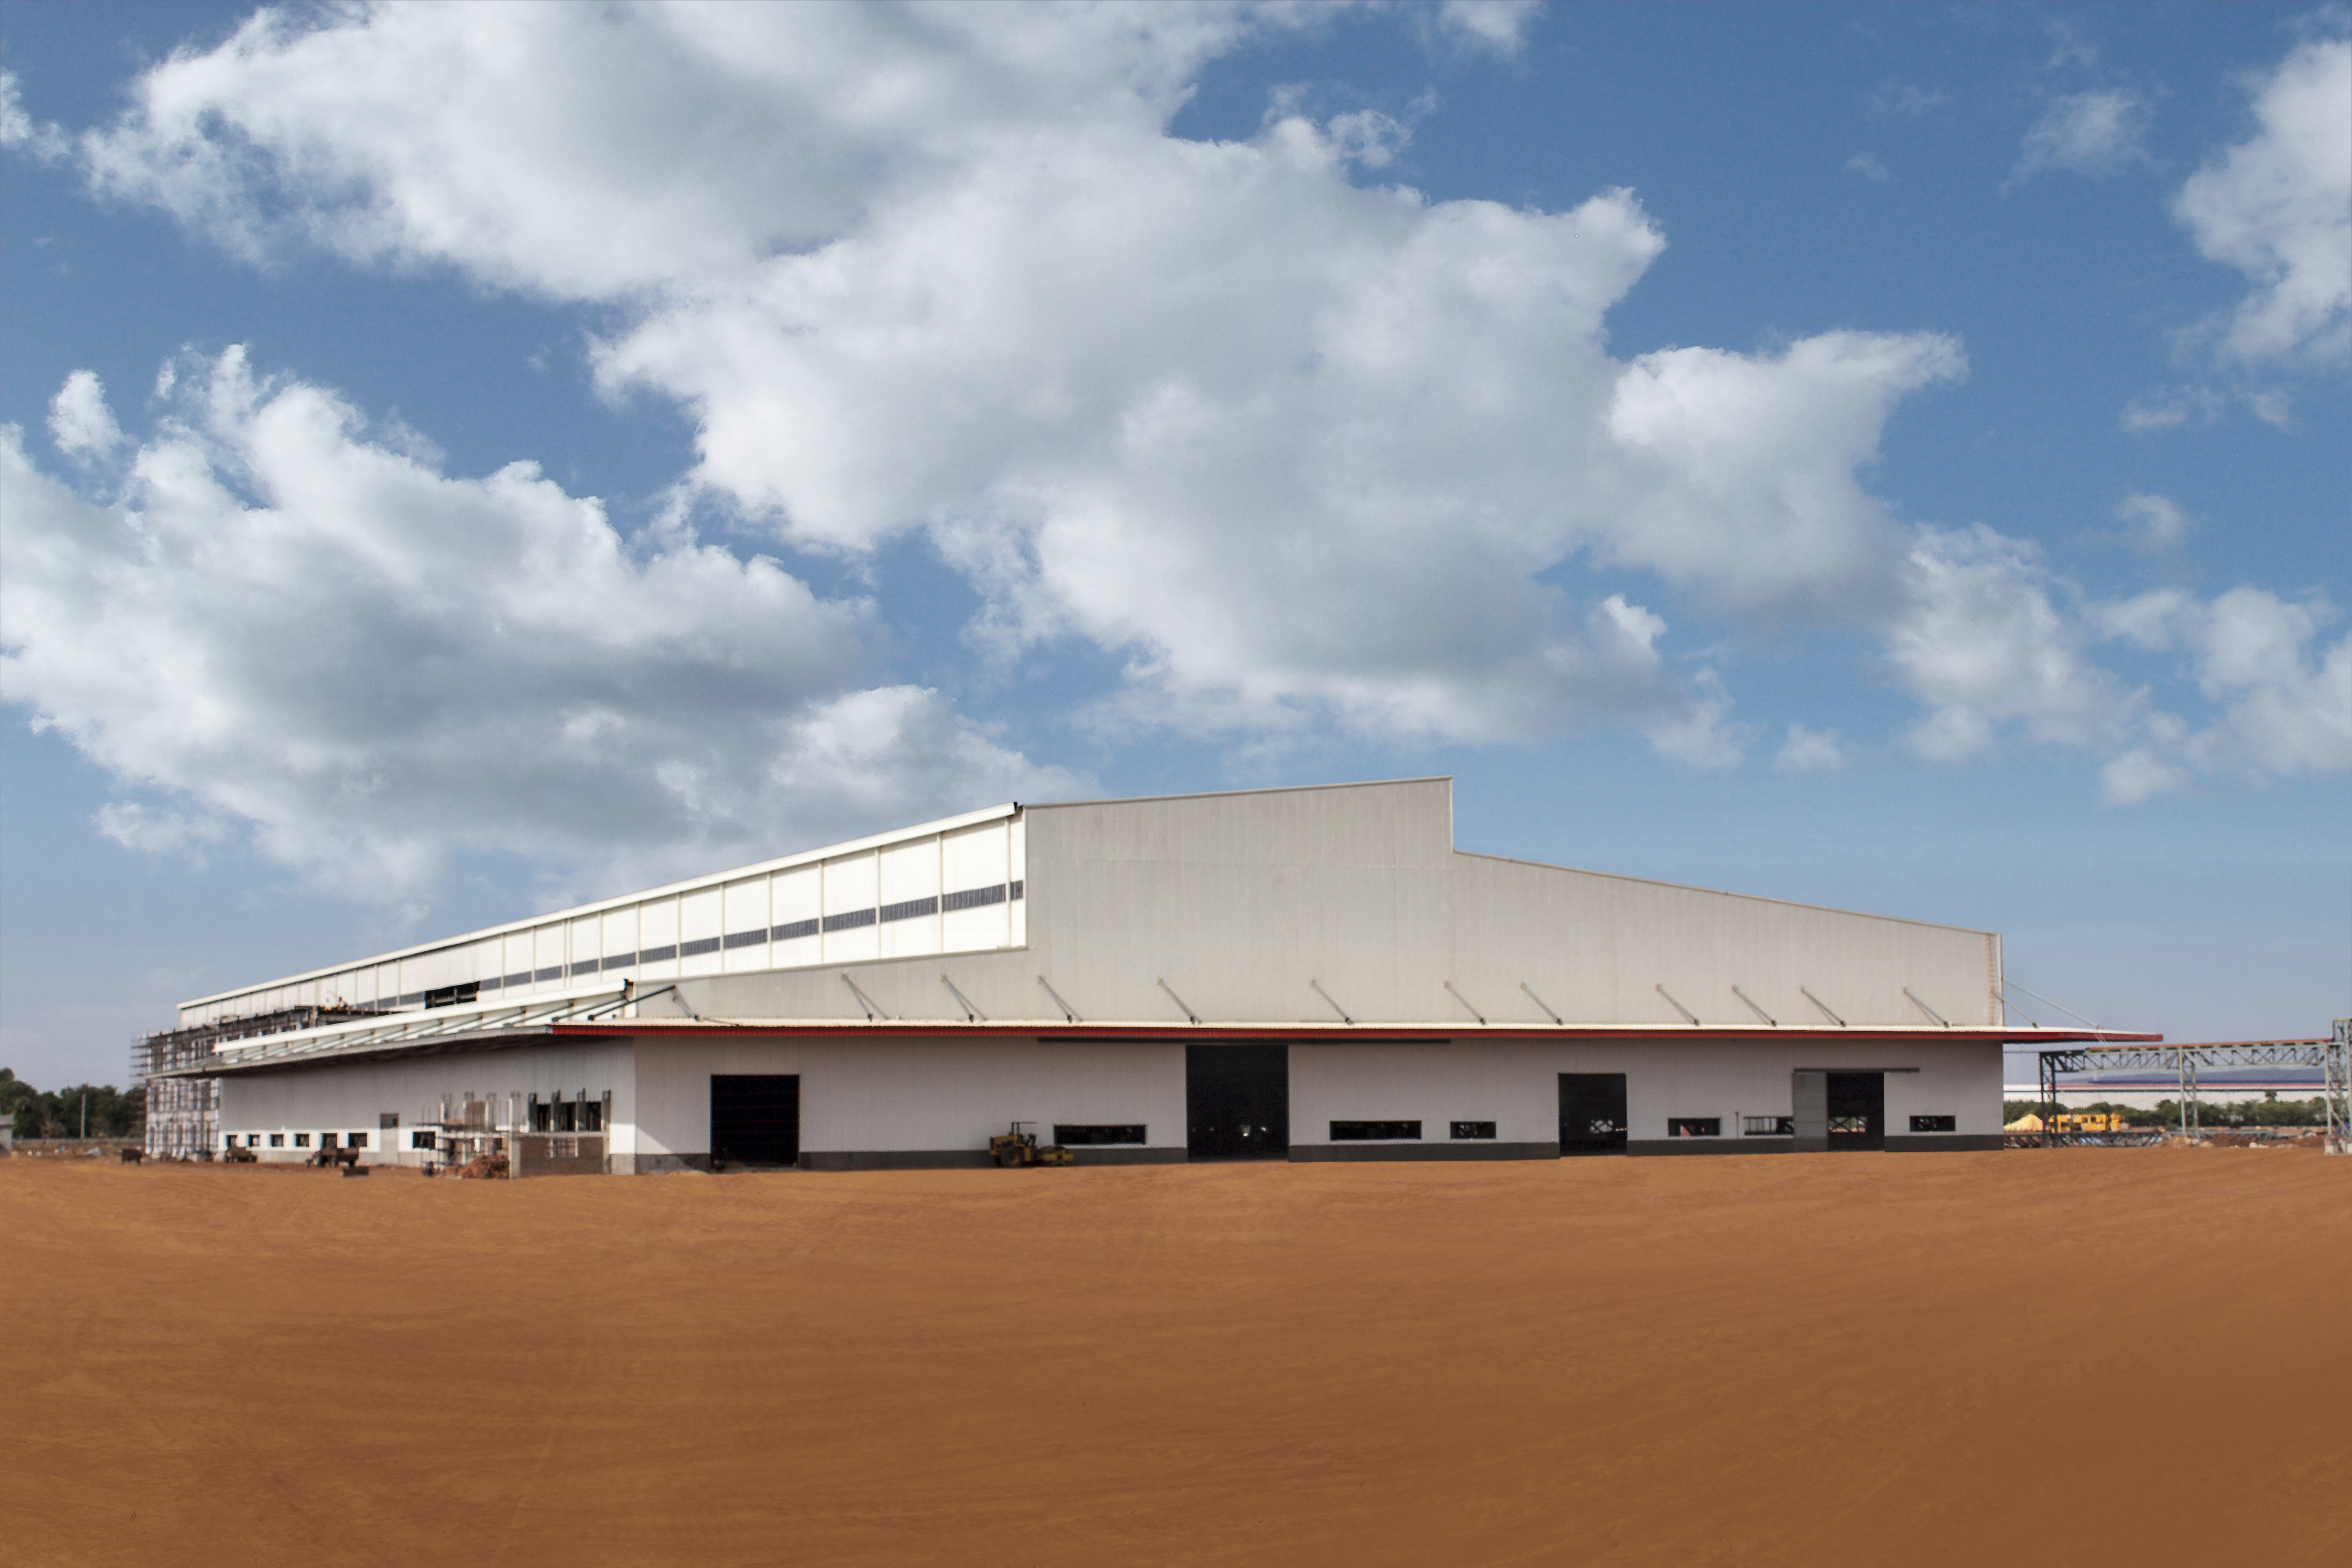
architecture, structure, sky, building, steel, construction, industrial, industry, stadium, project, clouds, arena, engineering, build, site, development, builder, construct, contractor, sport venue